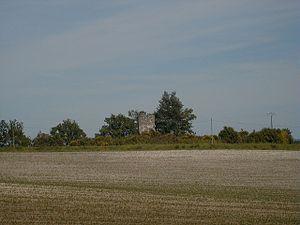
Monmarvès (Dordogne)
Monmarvès est une commune française située dans le département de la Dordogne, en région Nouvelle-Aquitaine.